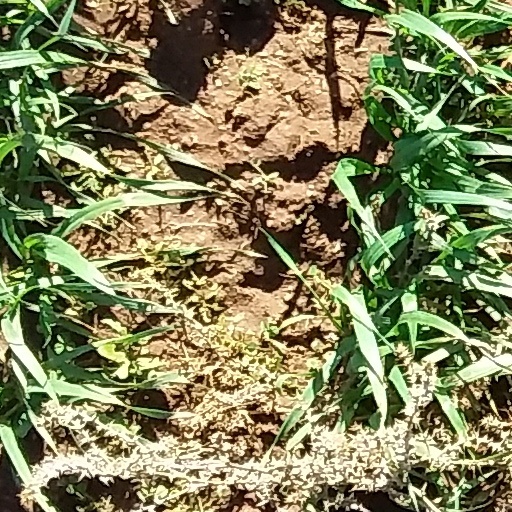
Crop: wheat